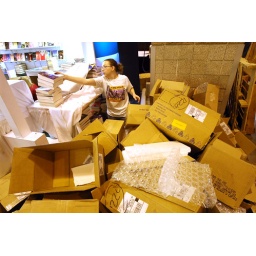
Emily Waters helps unpack hundreds of boxes full of books for displays in Random House, Inc., booth 1220.